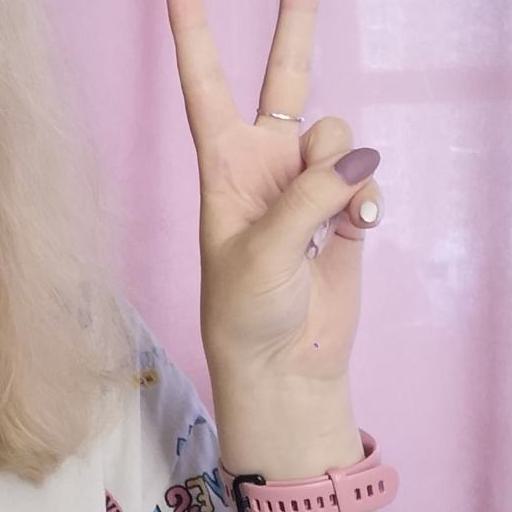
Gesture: peace